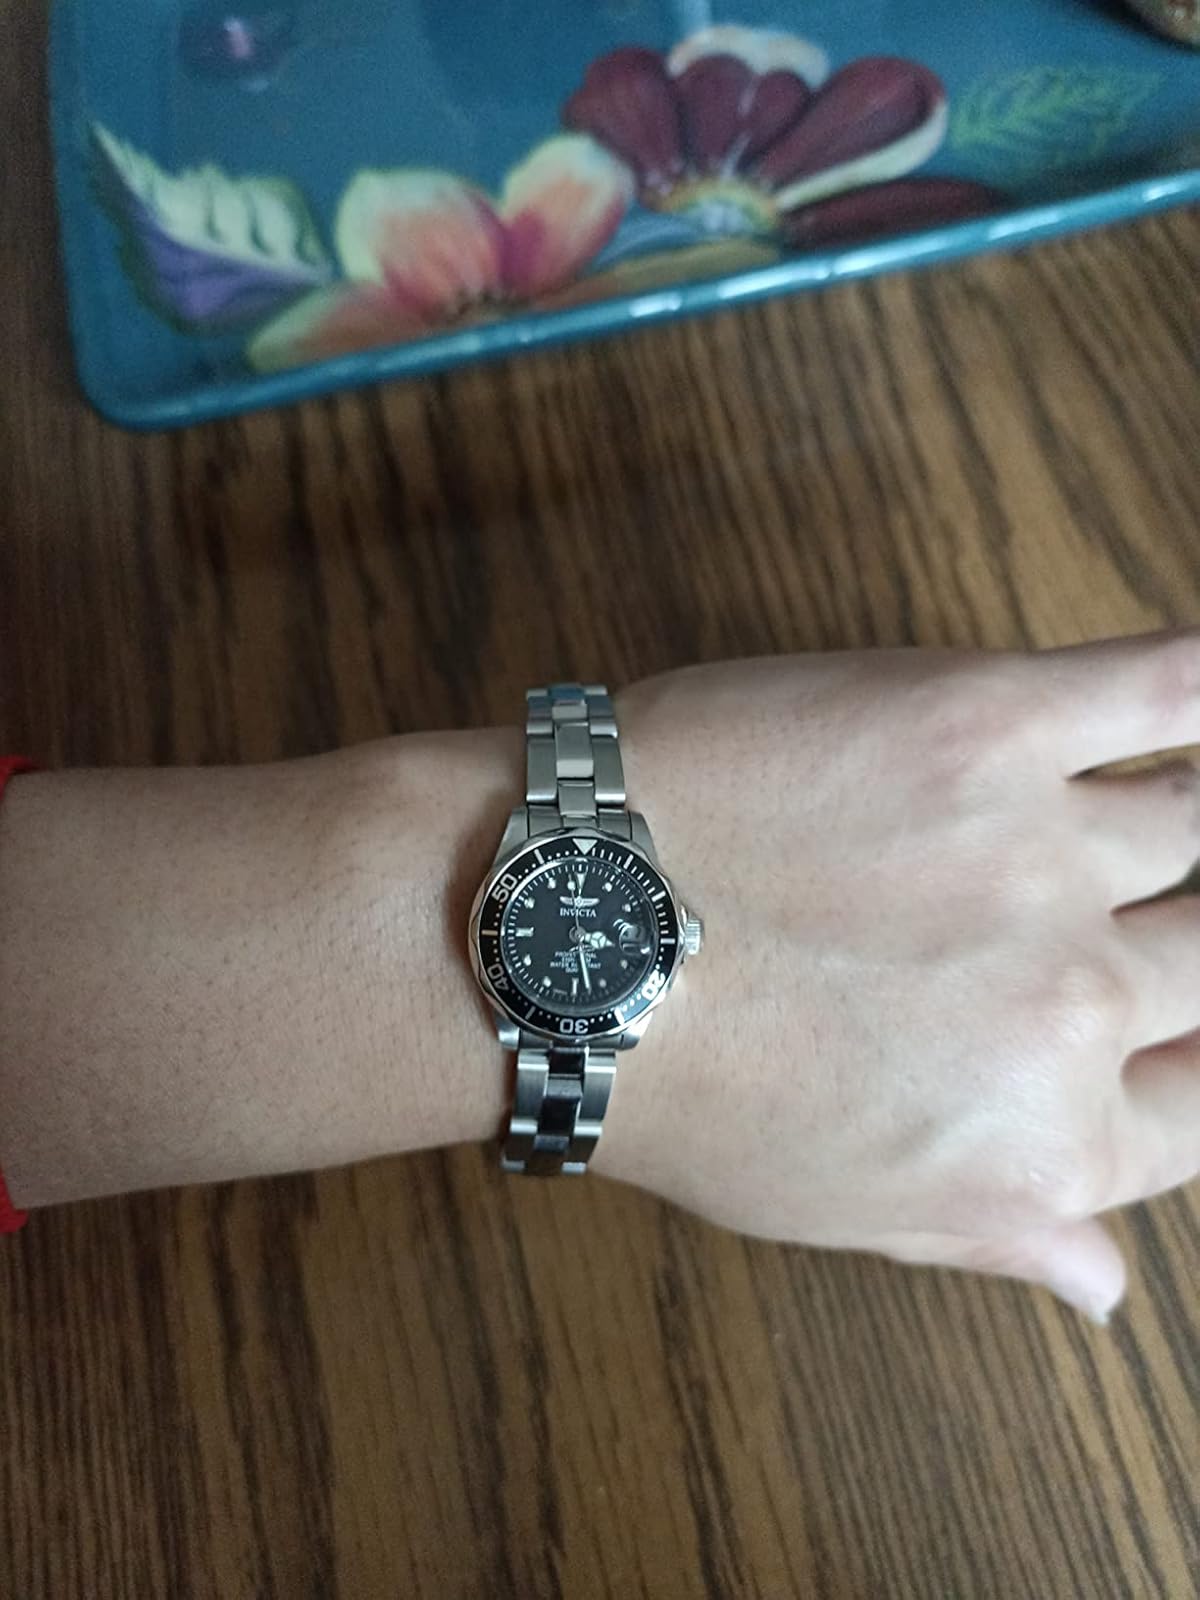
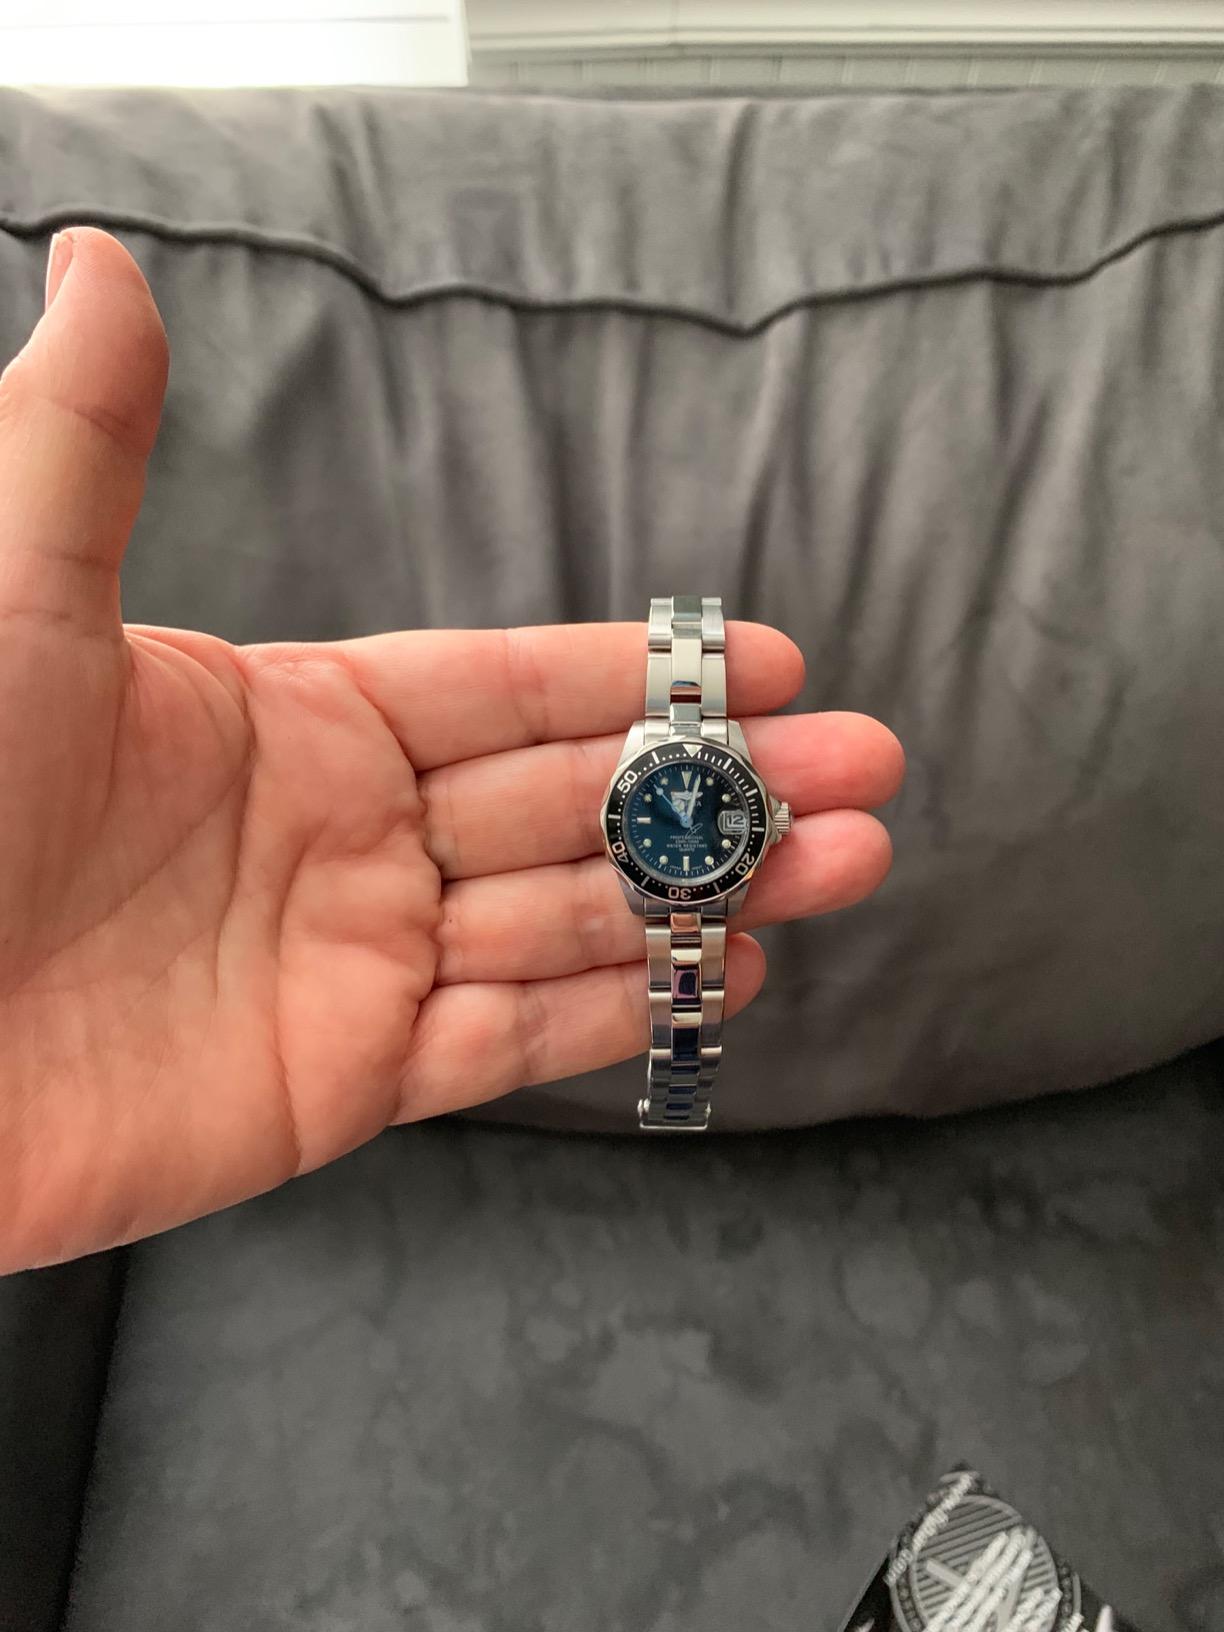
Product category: accessories_watch
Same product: yes